Ouse Washes

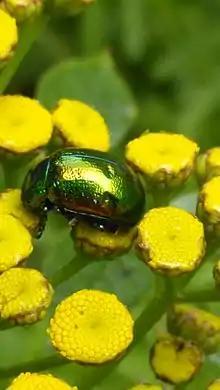
Tansy beetle on tansy flower heads

Of the large mammals, Roe deer, water deer, badgers and otters are common on the washes, with brown hare on the adjacent grasslands and small numbers of water voles in the wet areas. Regularly recorded bats include soprano pipistrelle, noctule and Daubenton's bat. The large fish population includes European eel and spined loach.